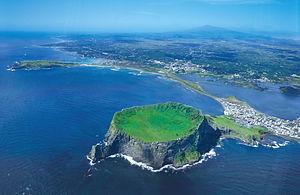
Le Seongsan Ilchulbong, ce qui signifie « pic du soleil levant de Seongsan », est un cône volcanique formé par des éruptions sur un fond marin peu profond il y a environ 5 000 ans. Situé sur la côte est de l'île de Jeju en Corée du Sud, près de la petite ville de Seongsan, et censé ressembler à un gigantesque ancien château, ce cône haut de 182 mètres a un cratère en forme de cuvette préservée et présente également diverses structures internes résultant de l'érosion marine. Ces caractéristiques sont considérées comme ayant une valeur géologique, car elles fournissent des informations sur les processus éruptifs des volcans dans le monde entier ainsi que sur l'activité volcanique de Seongsan Ilchulbong elle-même.